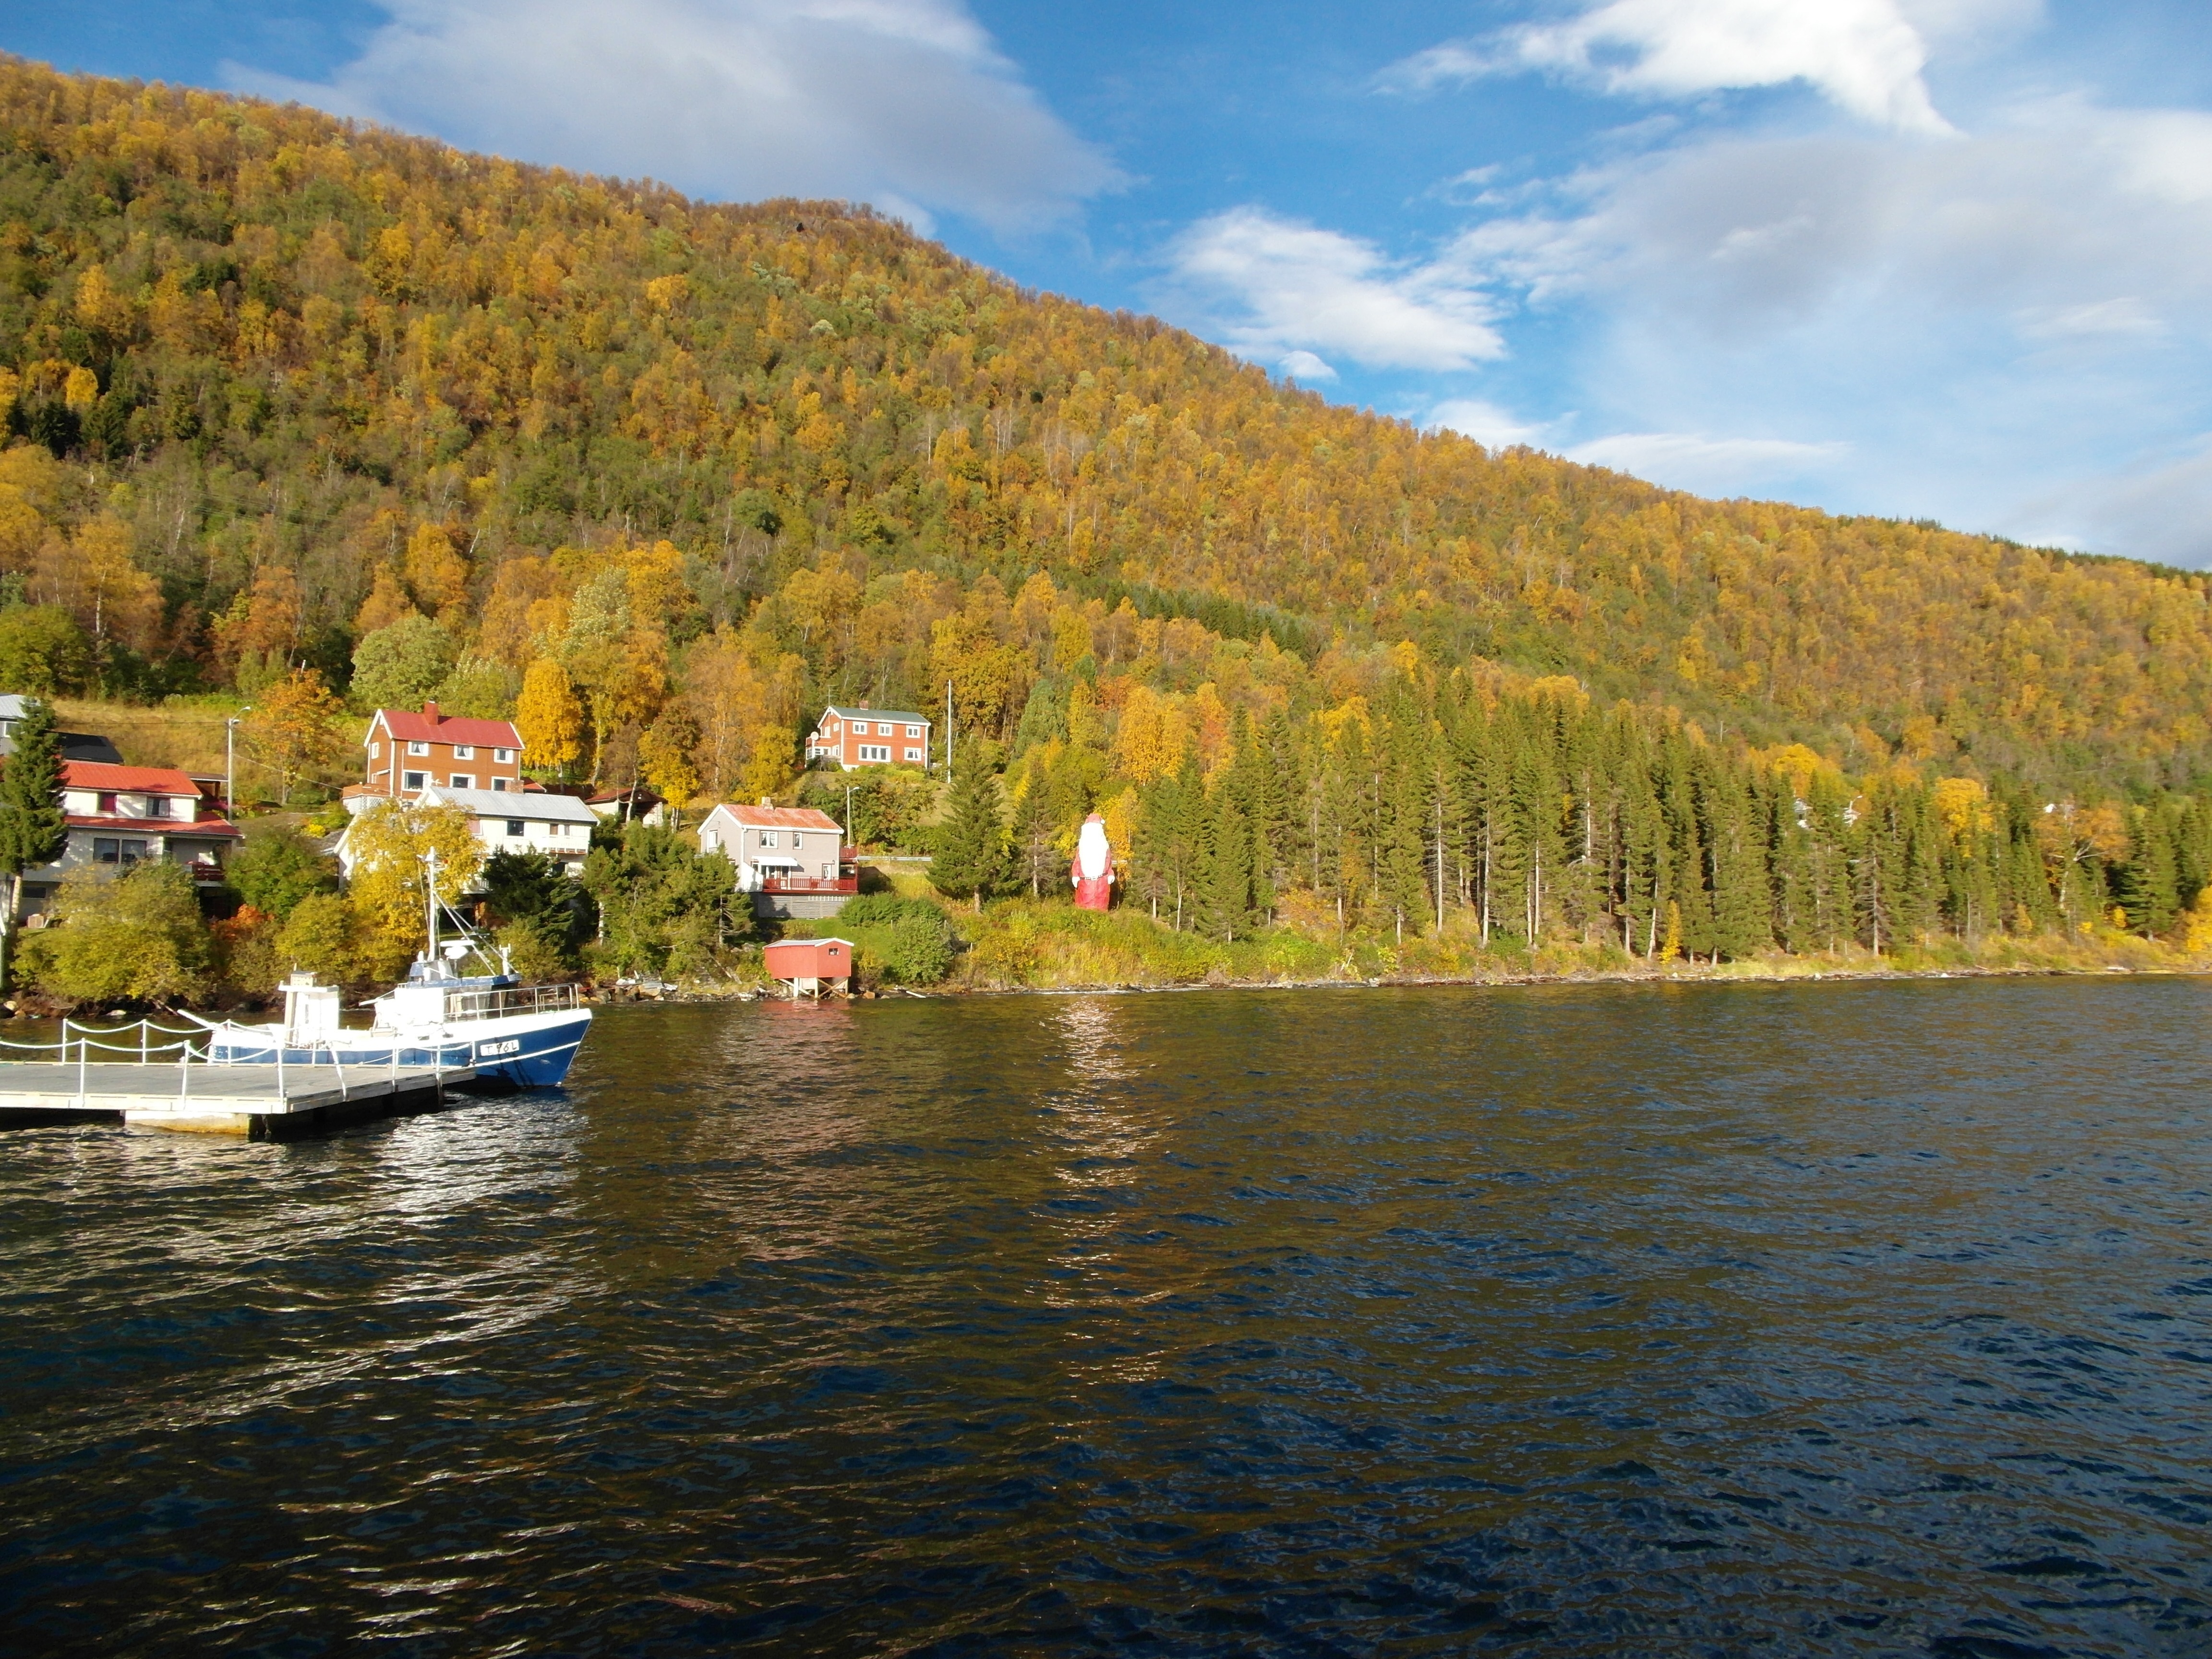
sea, tree, water, mountain, lake, river, travel, reflection, vehicle, autumn, fjord, reservoir, season, waterway, body of water, ferry, european, loch, norway, norwegian, coastline nordic